John Ronald Shafto Adair

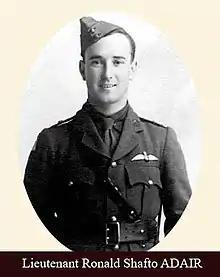

John Ronald Shafto "Ron" Adair OBE (22 May 189327 June 1960) was an Australian aviator, army officer and businessman. In recognition for his service to aviation, Adair was appointed an Officer of the Order of the British Empire in 1955.